196th Attack Squadron

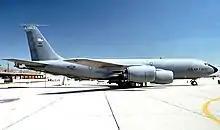
196th Air Refueling Squadron KC-135

After the end of Operation Desert Storm in 1991, the phaseout of the RF-4C Phantom II from the Air National Guard was accelerated. In 1993, the 196th became the 196th Air Refueling Squadron and was equipped with Boeing KC-135 Stratotankers, and its mobilization gaining command became Air Mobility Command.